Sydney Uni Sport and Fitness

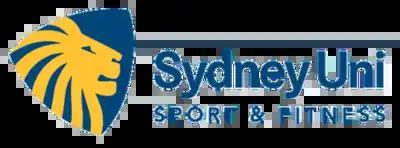

Sydney Uni Sport & Fitness (SUSF) is the University of Sydney's sporting body. SUSF currently manages and administers more than 40 sport and recreation clubs, also organising sporting and recreation events, and offering student and non-student members a comprehensive range of sporting facilities. SUSF also provides sport scholarships and other support to student-athletes.